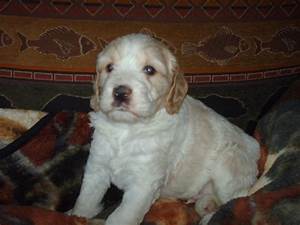
Label: cane